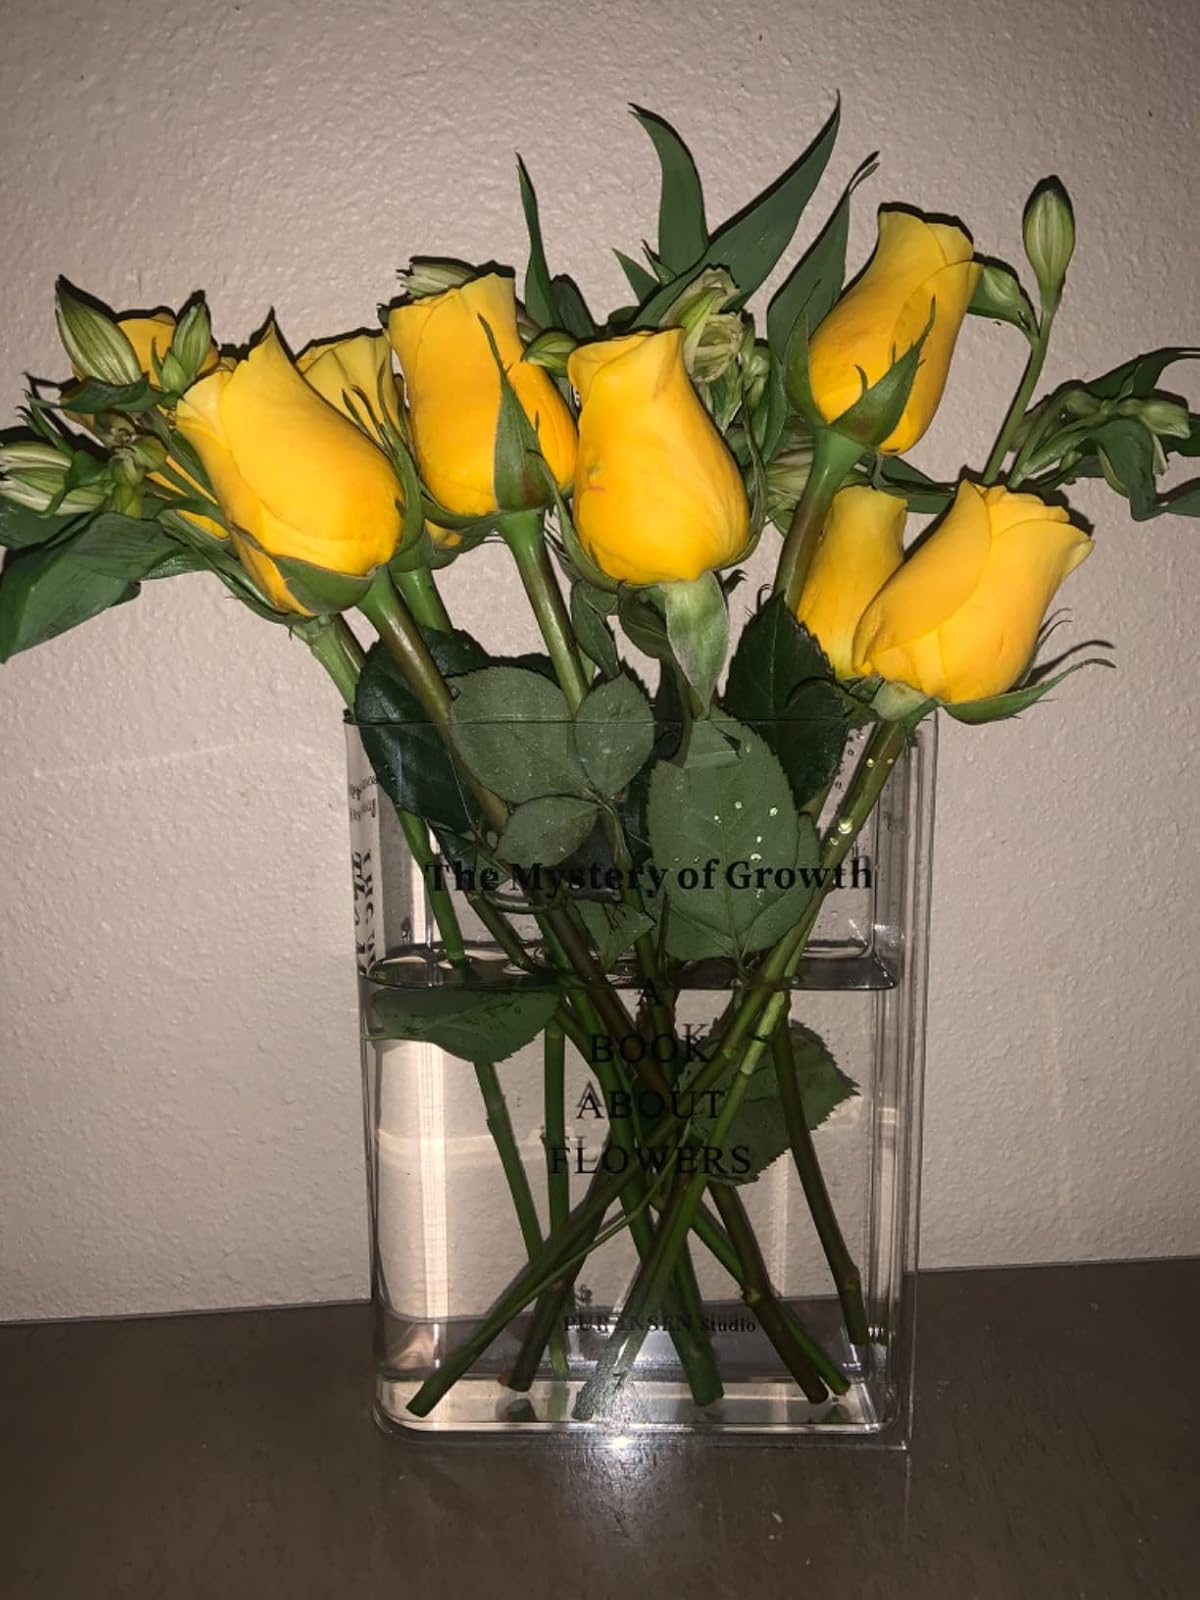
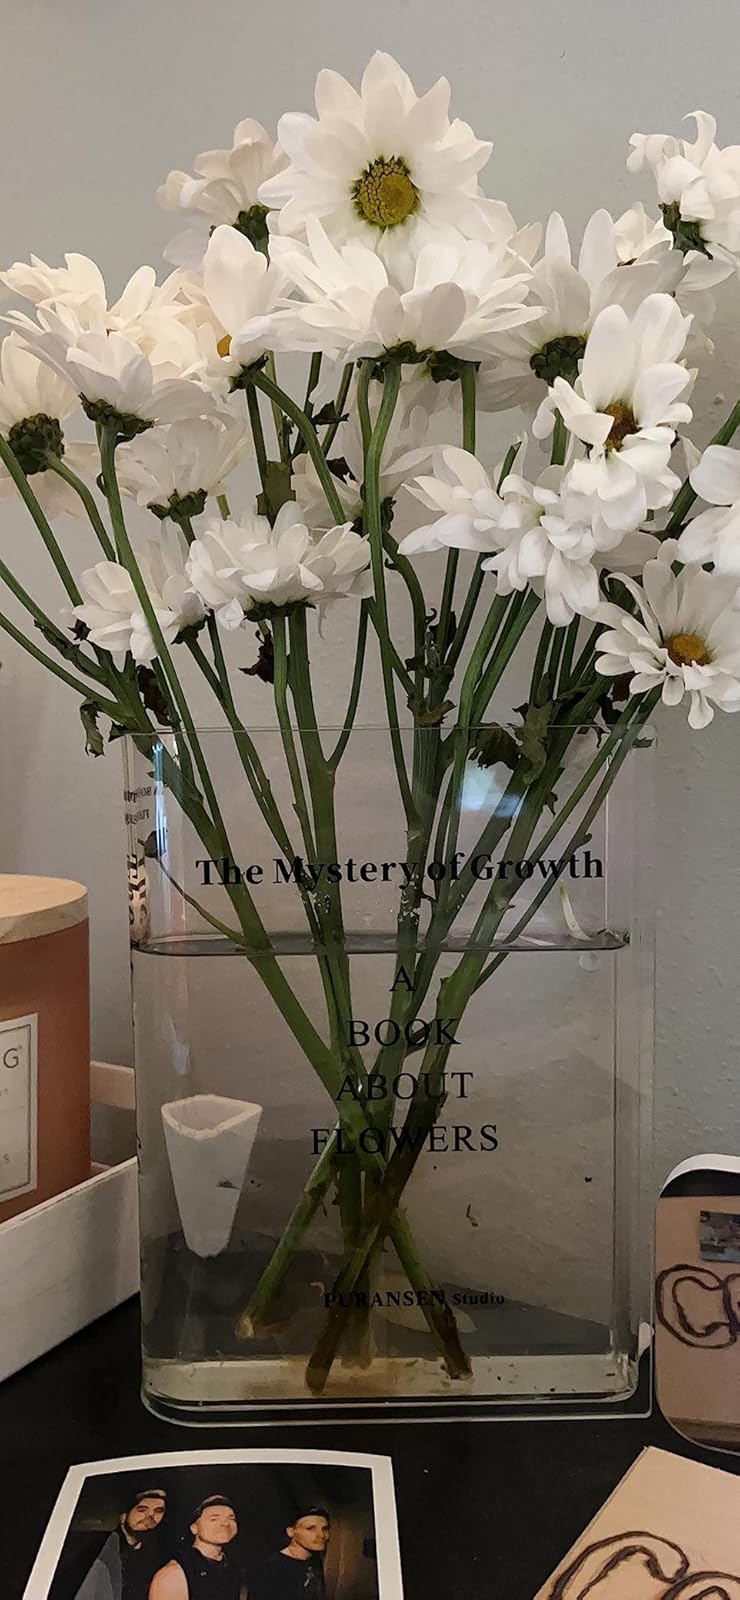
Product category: vase
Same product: yes